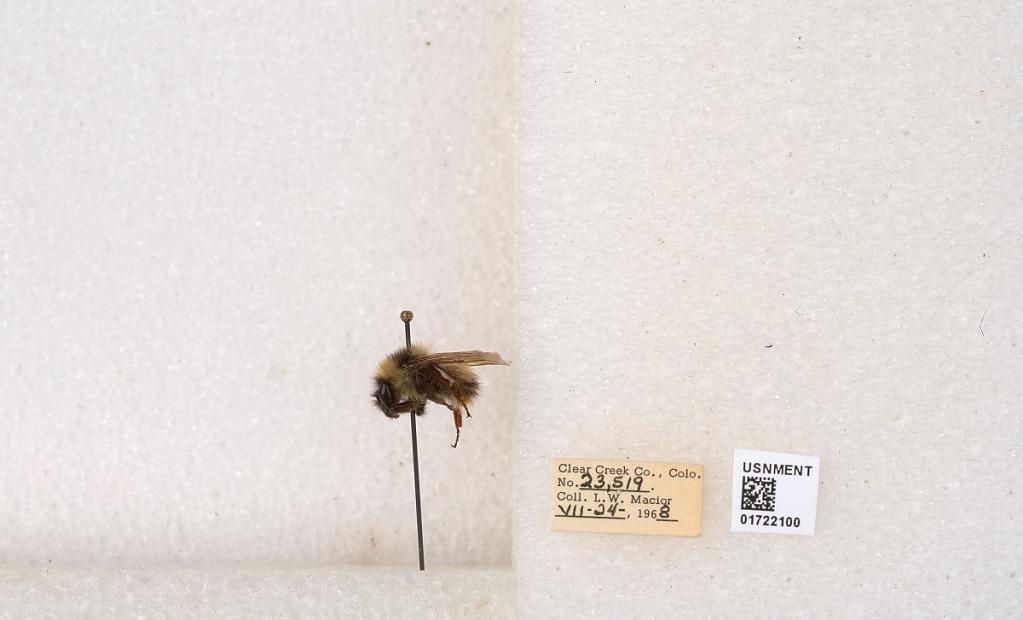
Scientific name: Bombus kirbyellus
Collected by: L. Macior
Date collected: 1968-7-24
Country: United States
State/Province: Colorado
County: Clear Creek
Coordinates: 39.6891, -105.644